Question: Please indicate a possible affordance area of the sit_on_chair that can be used for sitting
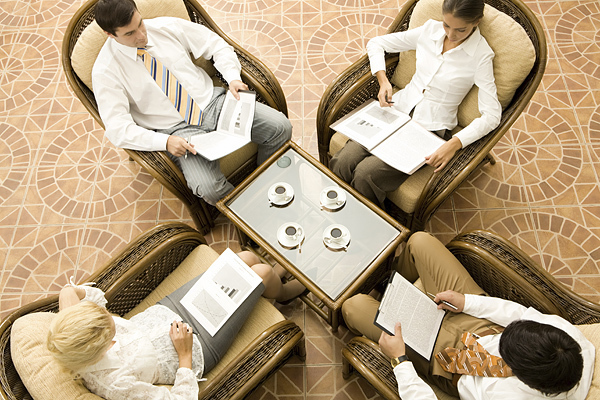
Answer: [363.5, 260, 550.5, 394]